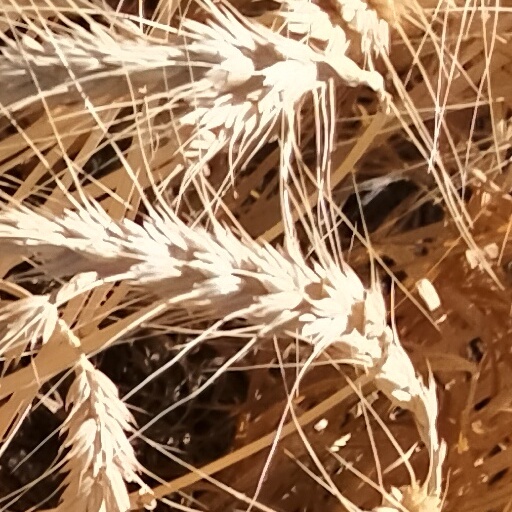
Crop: wheat